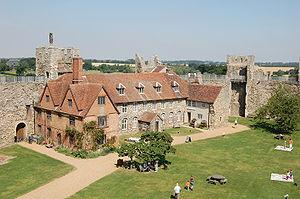
Le château de Framlingham est situé dans le bourg du même nom dans le comté du Suffolk, en Angleterre.